Llangolman

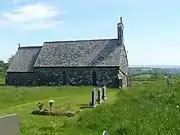
Saint Colman's Church

Llangolman church stands on high ground just to the south of the main village. The current building is Victorian or early Victorian, with little to show for the original medieval building that once stood on the site. Of historical interest is the recording in the 19th century of a stone gate post about from the churchyard. This stone, known as the Maen-ar-Golman (the stone upon Colman) is about tall with a number of cross markings carved on the stone. The stone appears to have no inscriptions. The local belief is that Colman is buried nearby.